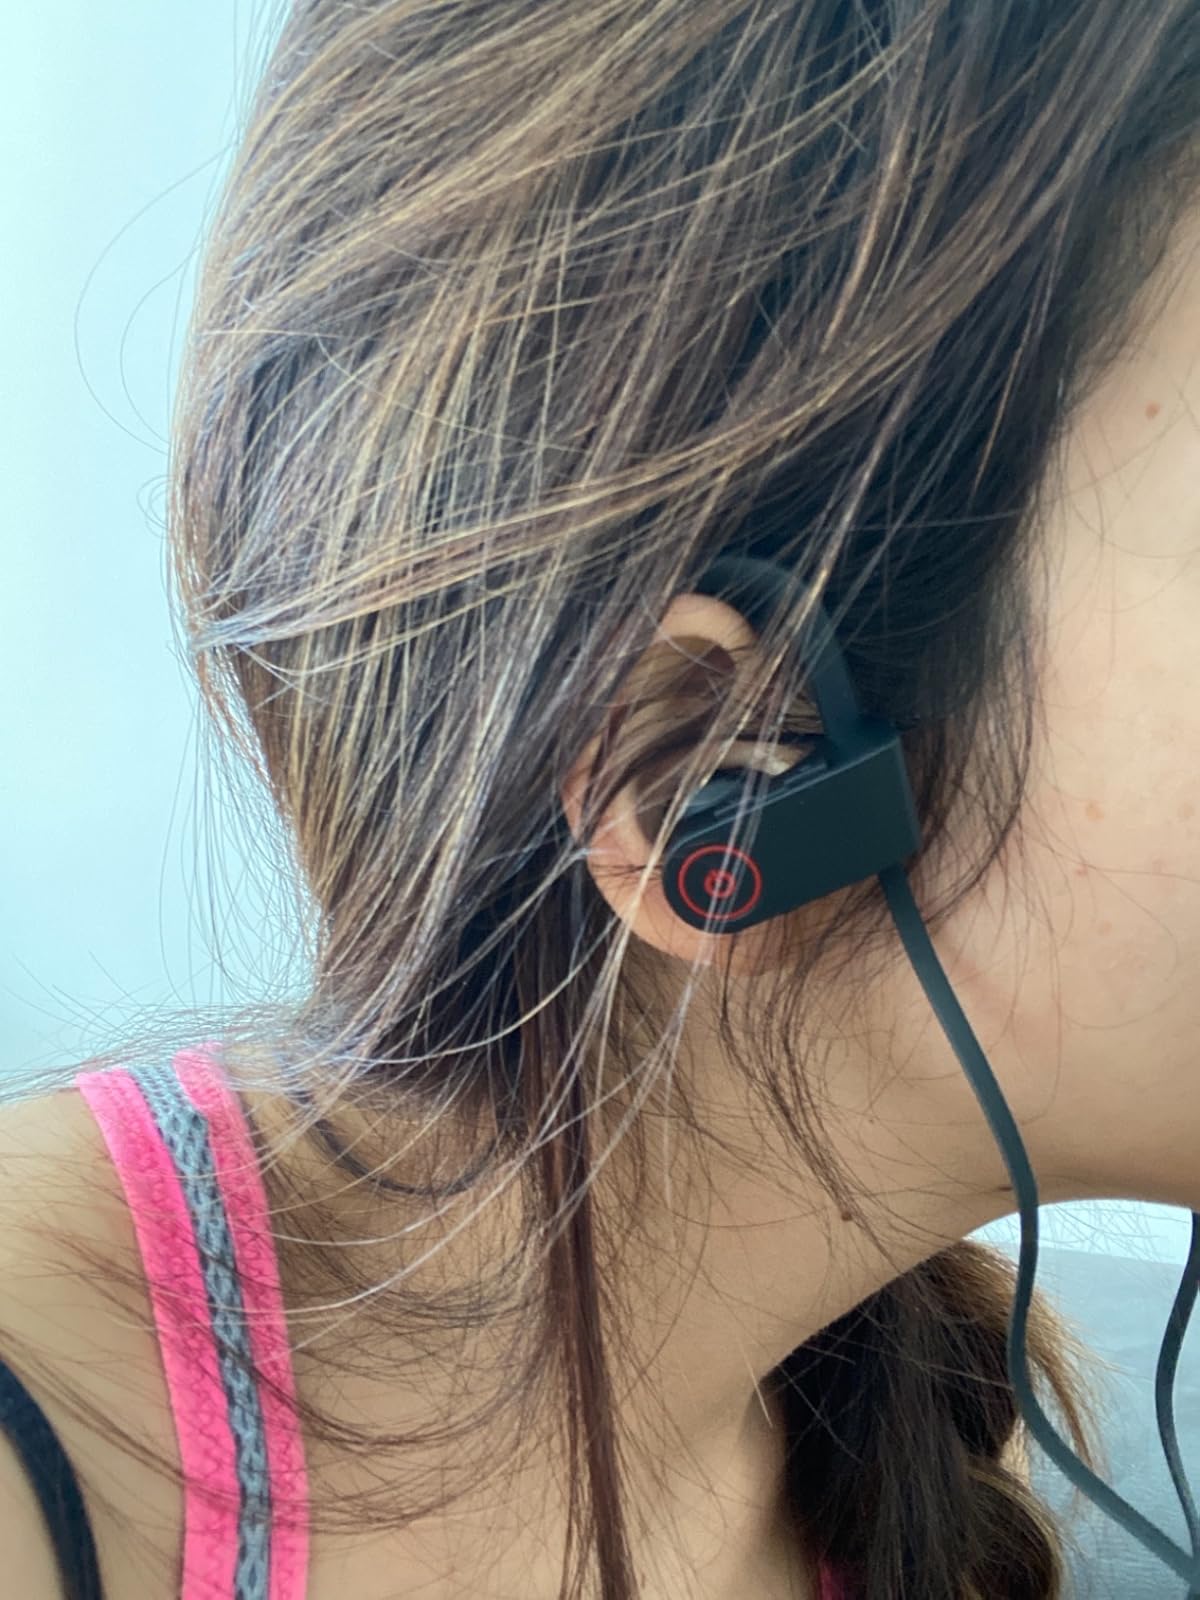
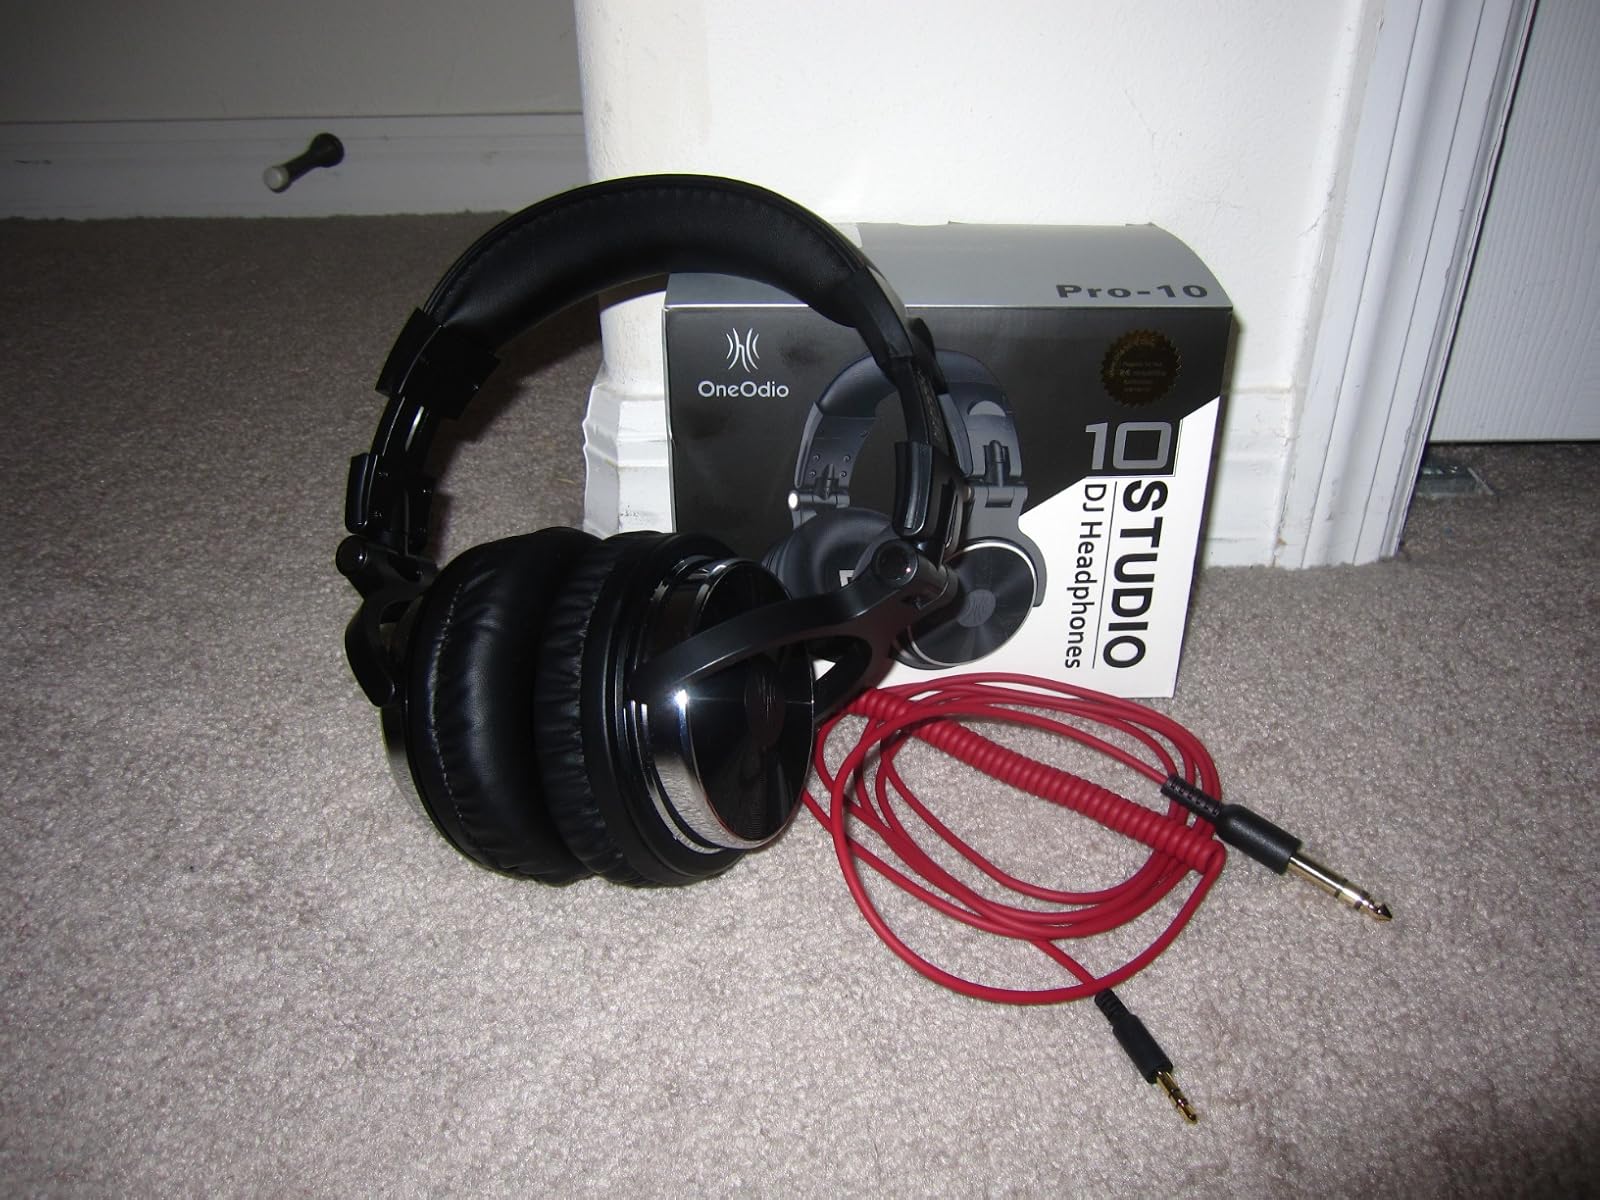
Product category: headphones
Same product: no